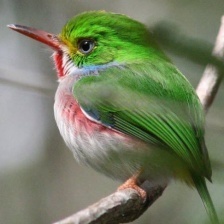
Species: CUBAN TODY
Scientific name: TODUS MULTICOLOR